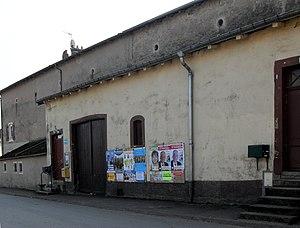
La mairie de Marainville-sur-Madon
Marainville-sur-Madon est une commune française située dans le département des Vosges, en Lorraine, dans l'actuelle région Grand Est.